Mount Leisler

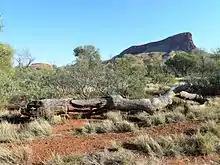
Tietkens Tree in front of Mount Leisler in 2011

Tietkens blazed a tree at the base of the mountain with the letter T, below which were the numbers 5.89. This tree was re-discovered by Len Beadell in 1960 while building the Sandy Blight Junction Road, and some branches were still bearing foliage. The tree has since died and fallen over.